Natufian culture

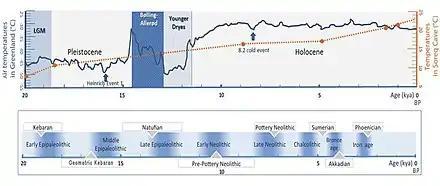
The Natufian appeared at the time of the Bølling–Allerød warming, before temperatures dropped drastically again during the Younger Dryas. Temperatures would rise again at the end of the Younger Dryas, and with the onset of the Holocene and the Neolithic Revolution. Climate and Post-Glacial expansion in the Near East, based on the analysis of Greenland ice cores.

Radiocarbon dating places the Natufian culture at an epoch from the terminal Pleistocene to the very beginning of the Holocene, a time period between 12,500 and 9,500 BC.